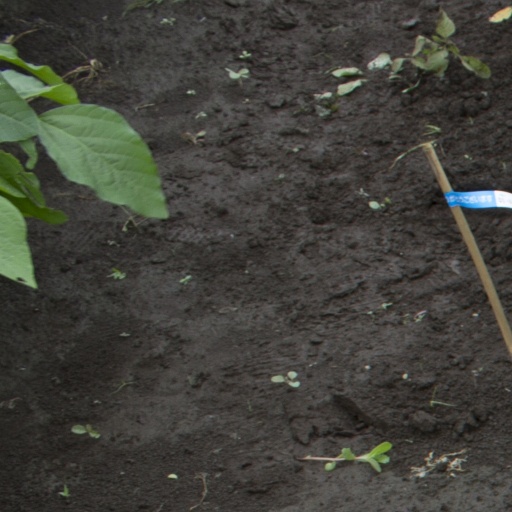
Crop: soybean